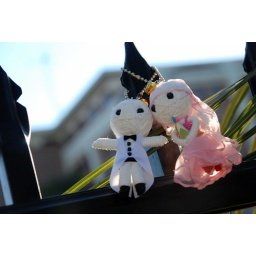
Halloween 2010 series, #9hanging around on a wrought-iron fence along the river front in Savannah...